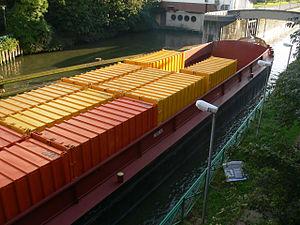
Péniche entrant dans l'écluse du grand carré, sur la Deûle canalisée à lille, en amont du port de Lille (Nord de la France), avec deux séries superposées de containers.
Une péniche est un type de bateau de transport fluvial, adapté au gabarit Freycinet, pour le transport de marchandises, sèches ou humides, stockées dans une cale non spécialisée, accessible et couverte par des panneaux coulissants ou amovibles. À l'origine la coque construite en bois et halée ou tractée, a évolué vers la construction métallique d'abord rivetée puis soudée avec la motorisation embarquée.